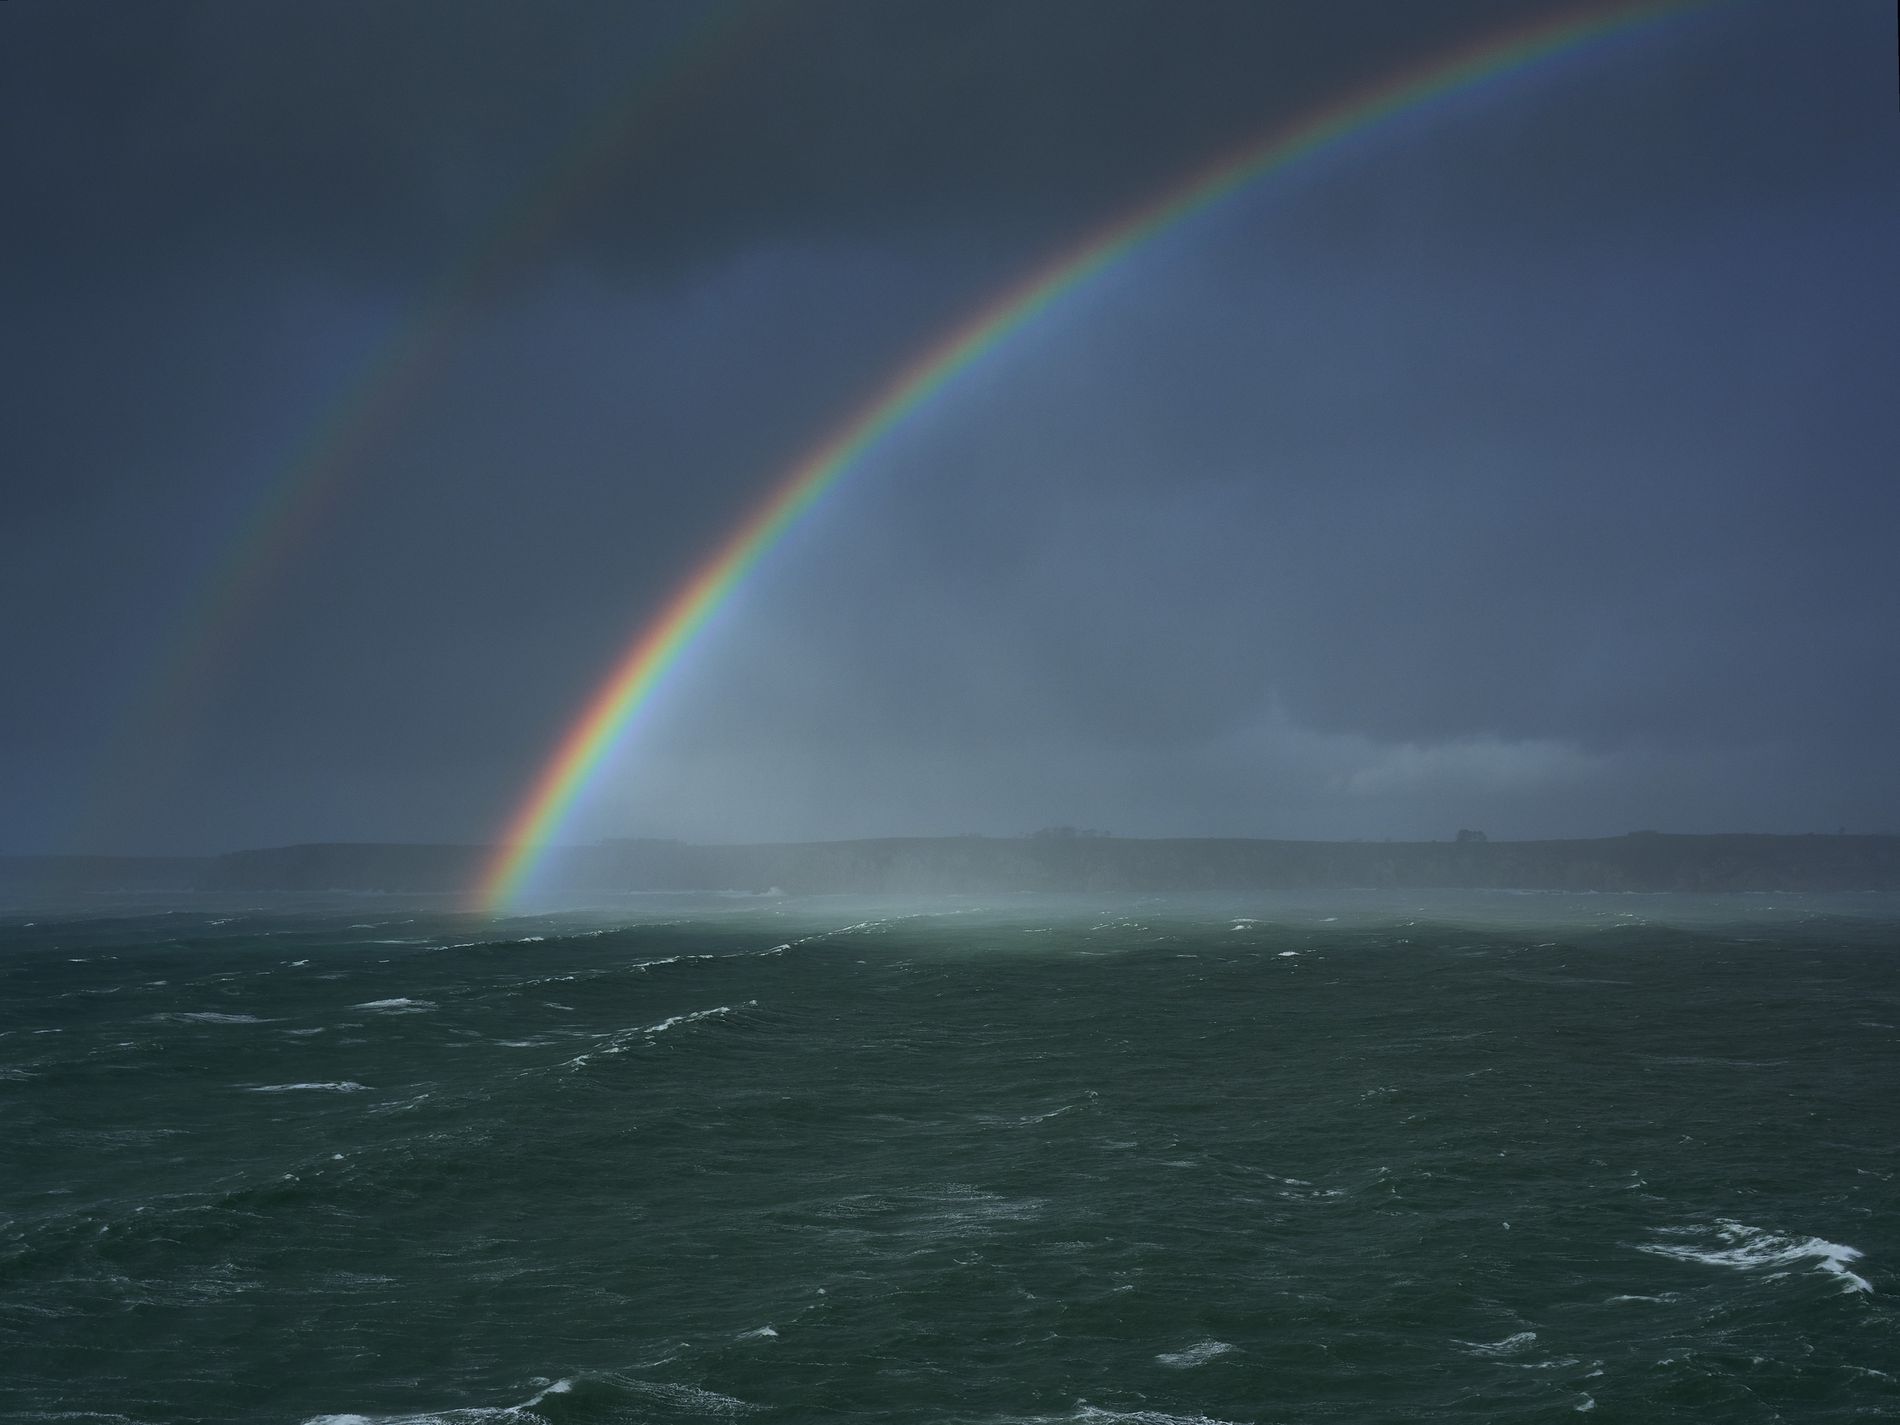
Stormy Seascape with rainbow
The photo captures a prominent rainbow standing against a dark, brooding sky. Below the rainbow, the sea is rough and turbulent, suggesting recent or ongoing stormy weather.
A full shot taken at eye level captures a rainbow over a stormy sea under a dark, cloudy sky. The scene is dominated by deep, muted tones, contrasted with the bright spectrum of the rainbow. The image features dramatic low light from a dark, stormy sky, intensely contrasted by the bright, focused light creating a vibrant rainbow. The mood is powerful, dramatic, and hopeful.
Labels: Nature, Outdoors, Sky, Rainbow, Sea, Water, Horizon, Scenery, Sea Waves, Landscape, Night, Cloud, Weather, Boat, Sailboat, Transportation, Vehicle, waterfront
Camera: OLYMPUS CORPORATION E-M1MarkII
Lens: Panasonic Leica DG Vario-Elmarit 8-18mm f/2.8-4 ASPH (H-E08018)
Aperture: F6.3
Exposure: 1/250 sec
ISO: 200
Focal length: 18.0 mm